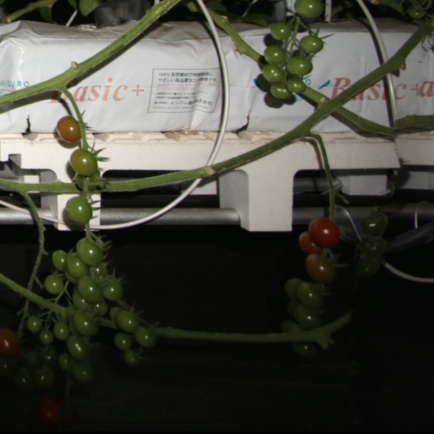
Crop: tomato